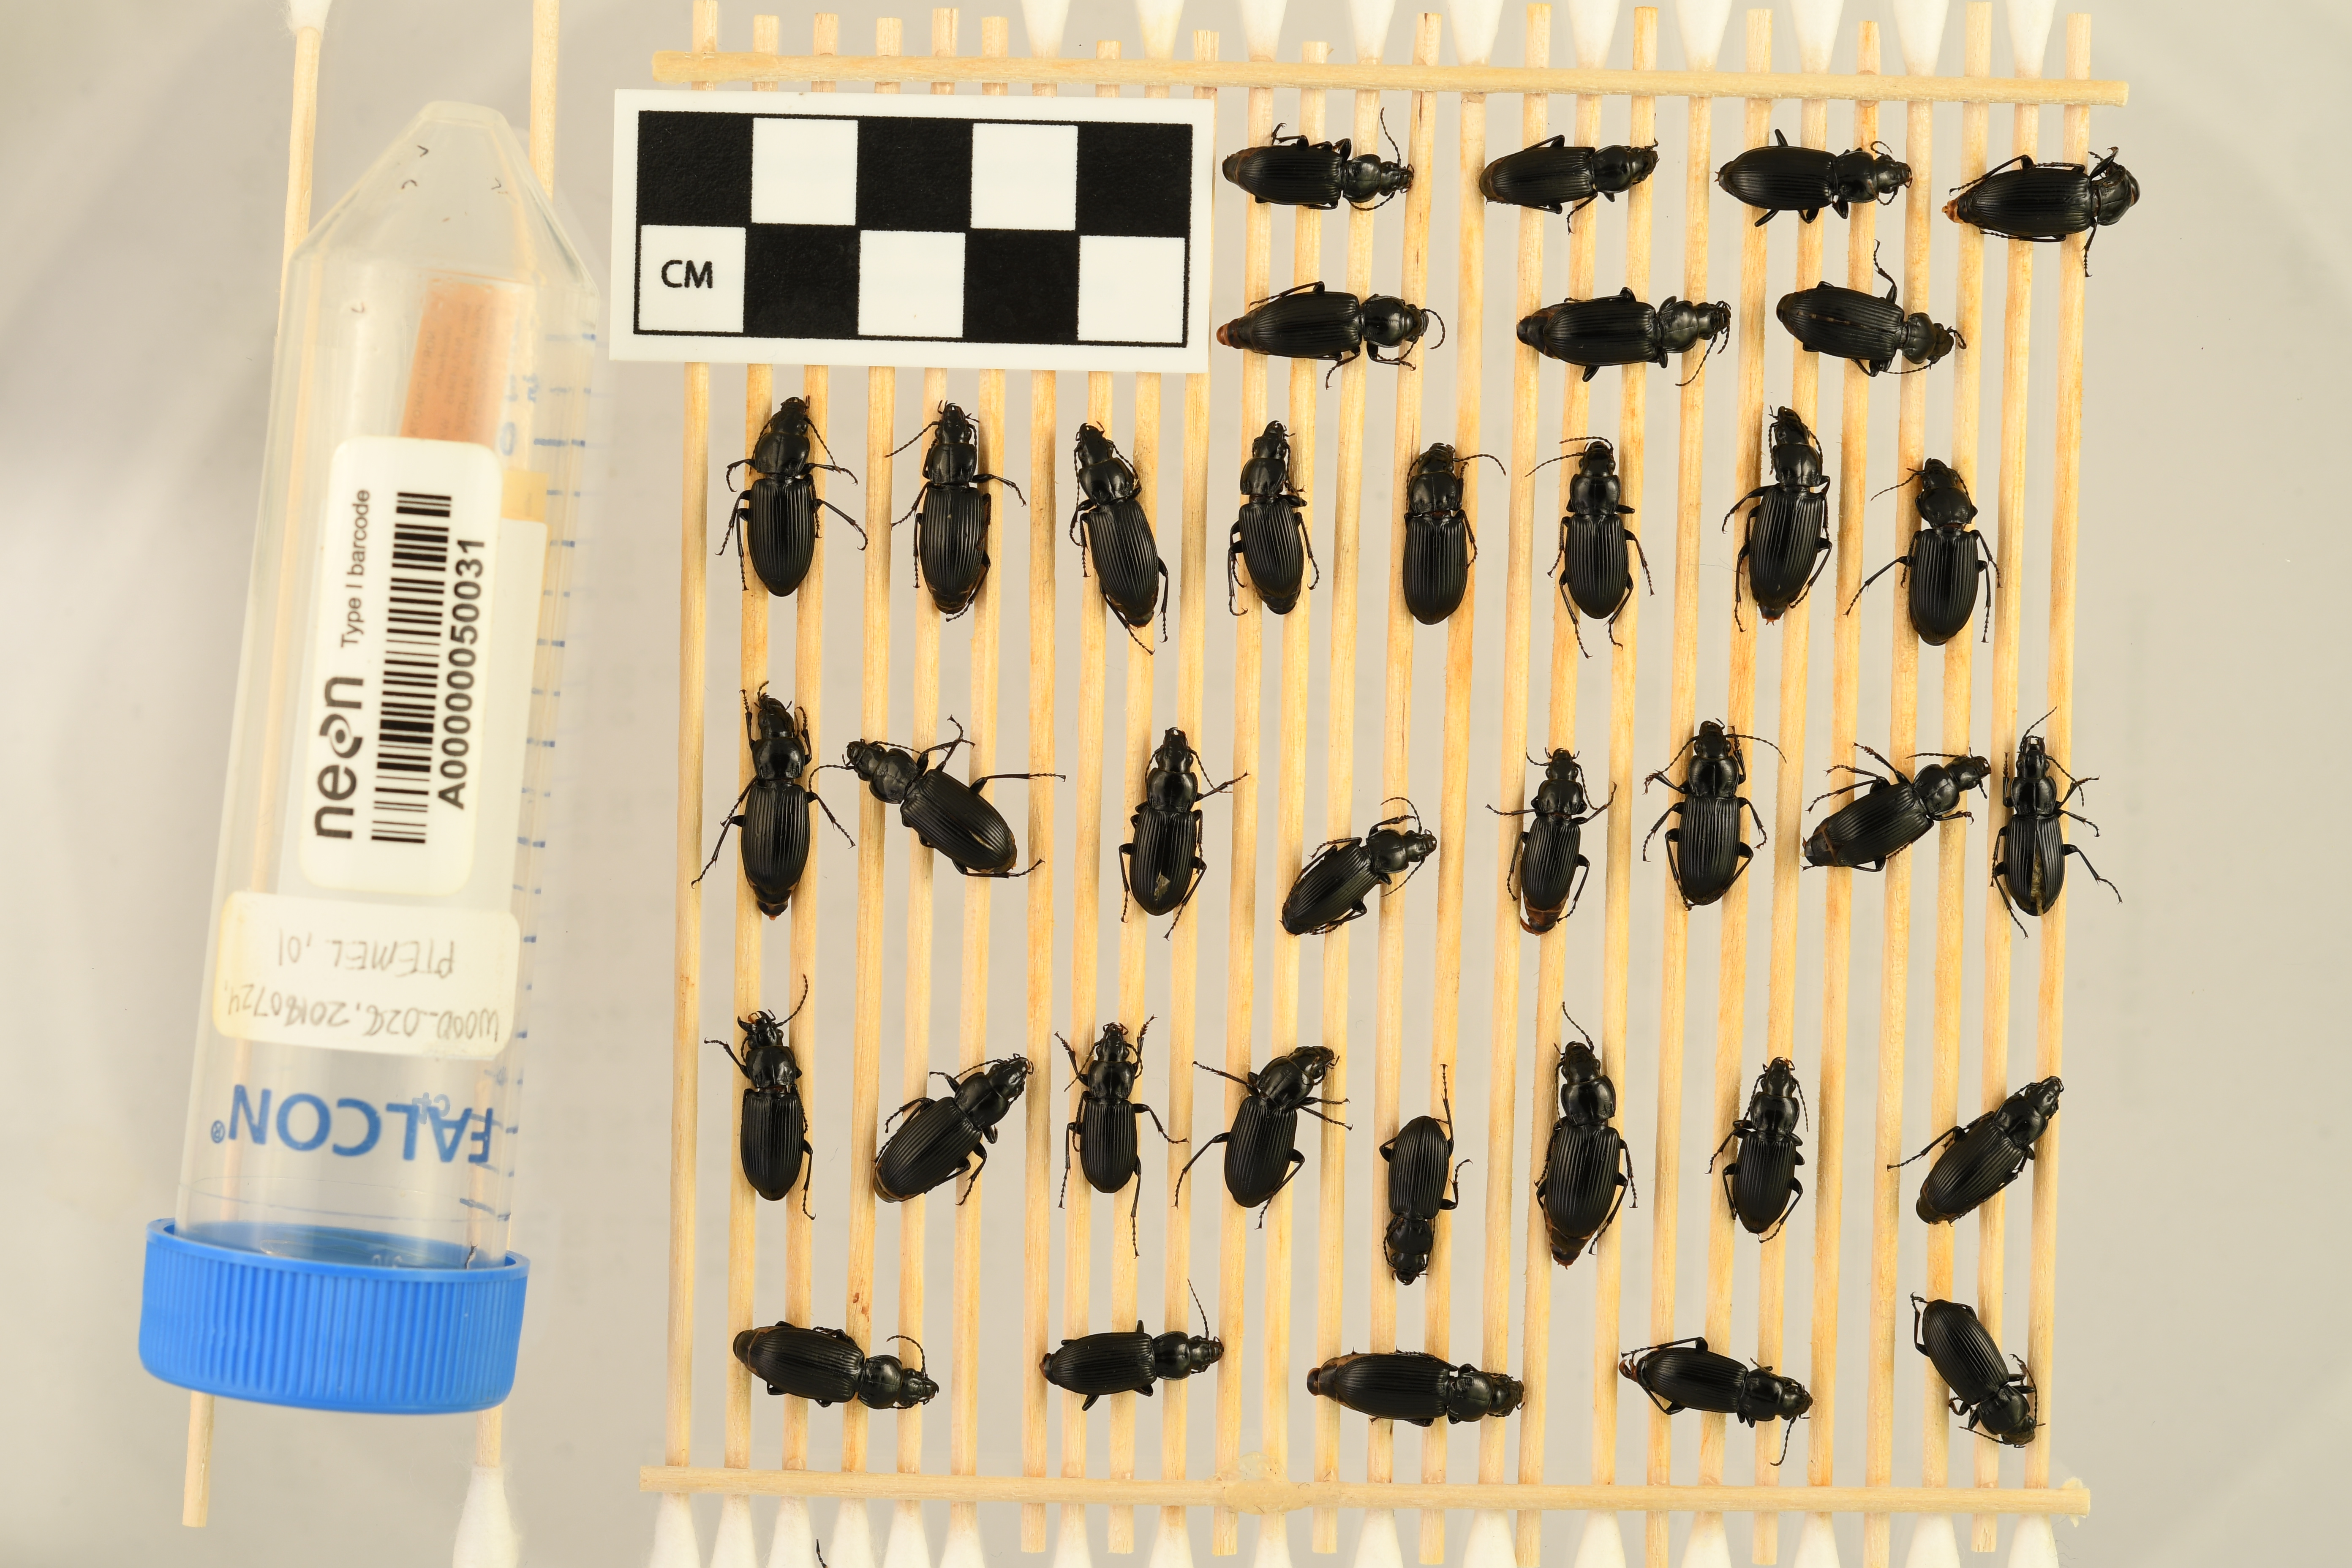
Pterostichus melanarius melanarius — Chase Lake National Wildlife Refuge NEON, plot WOOD_028. Beetle 33, ElytraLength: 0.9484 cm (lying flat: Yes)

Pterostichus melanarius melanarius — Chase Lake National Wildlife Refuge NEON, plot WOOD_028. Beetle 33, ElytraWidth: 0.4991 cm (lying flat: Yes)

Pterostichus melanarius melanarius — Chase Lake National Wildlife Refuge NEON, plot WOOD_028. Beetle 34, ElytraLength: 1.049 cm (lying flat: Yes)

Pterostichus melanarius melanarius — Chase Lake National Wildlife Refuge NEON, plot WOOD_028. Beetle 34, ElytraWidth: 0.5064 cm (lying flat: Yes)

Pterostichus melanarius melanarius — Chase Lake National Wildlife Refuge NEON, plot WOOD_028. Beetle 35, ElytraLength: 0.9161 cm (lying flat: Yes)

Pterostichus melanarius melanarius — Chase Lake National Wildlife Refuge NEON, plot WOOD_028. Beetle 35, ElytraWidth: 0.4823 cm (lying flat: Yes)

Pterostichus melanarius melanarius — Chase Lake National Wildlife Refuge NEON, plot WOOD_028. Beetle 36, ElytraLength: 0.9691 cm (lying flat: Yes)

Pterostichus melanarius melanarius — Chase Lake National Wildlife Refuge NEON, plot WOOD_028. Beetle 36, ElytraWidth: 0.4963 cm (lying flat: Yes)